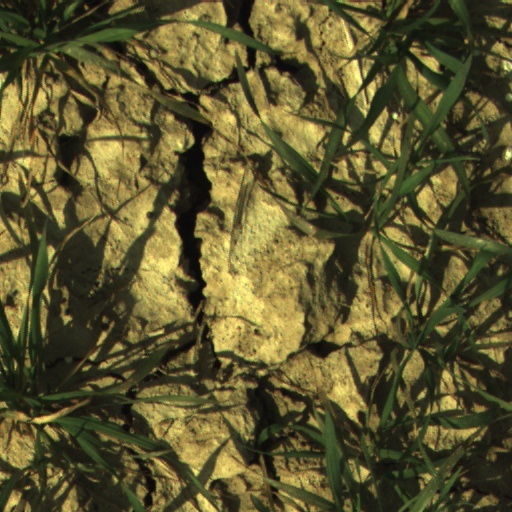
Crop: wheat